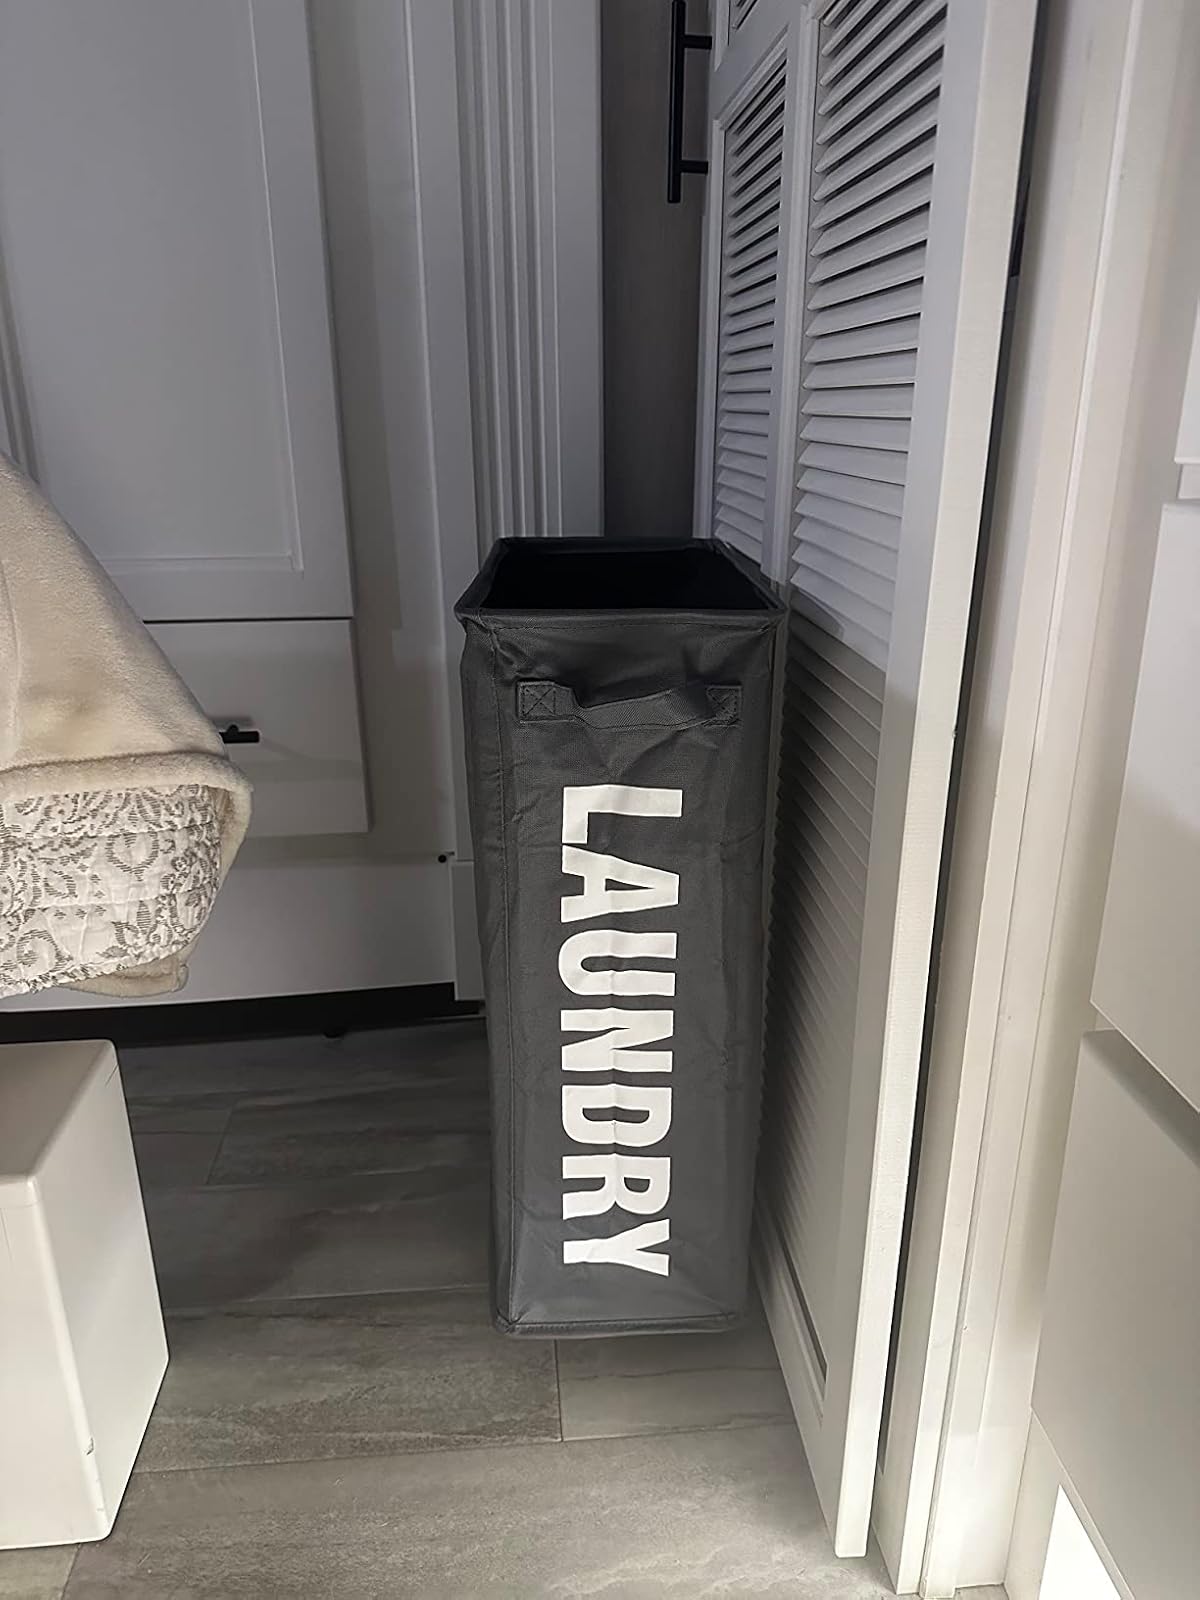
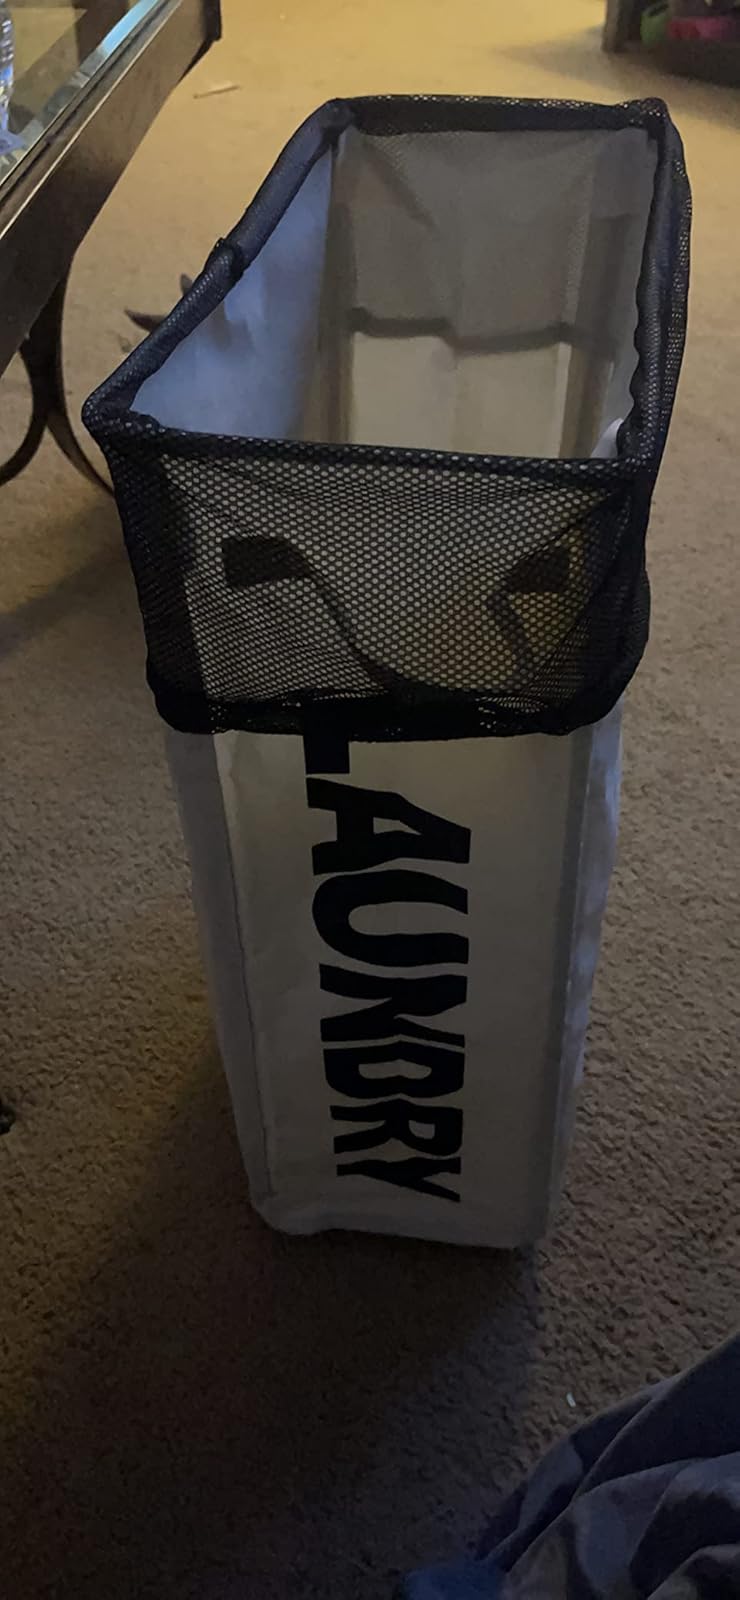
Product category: items_hamper
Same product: no